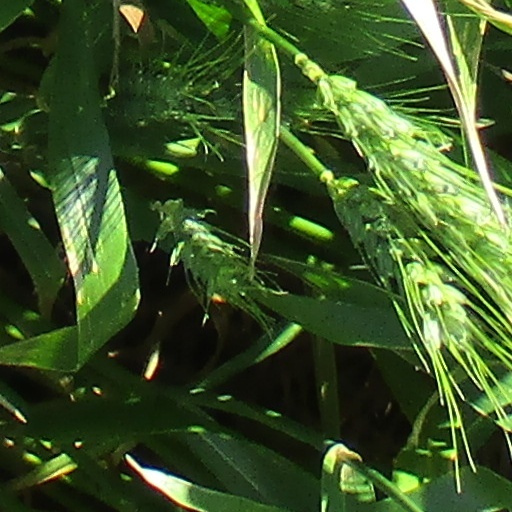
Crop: wheat